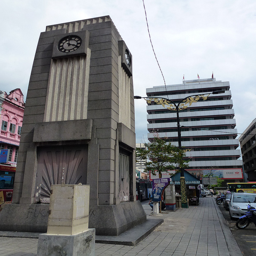
a couple of big buildings next to each other
A small clock tower stands on a city sidewalk.
A cement clock tower sitting in a town plaza.
A clock face in a decorative display shows the time
An urban skyline with some statues in a city